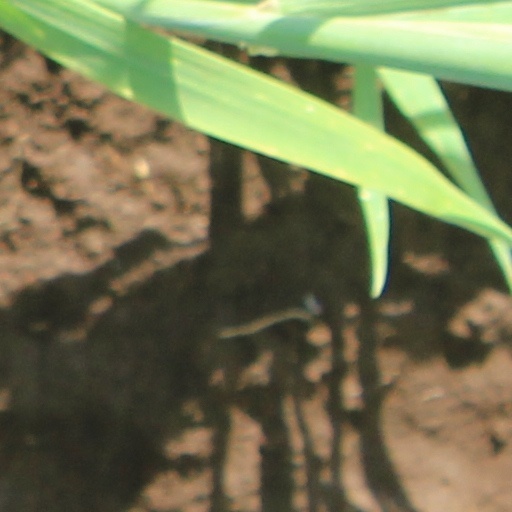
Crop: wheat